Falkland Islands sovereignty dispute

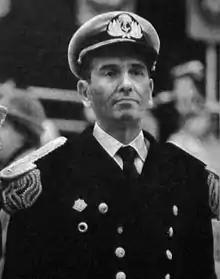
Commander-in-chief of the Argentine Navy, Admiral Jorge Anaya

In 1982, Argentina was in the midst of a devastating economic crisis and large-scale civil unrest against the repressive military junta that was governing the country. On 2 April, with Argentine Navy commander-in-chief Admiral Jorge Anaya as the main architect and supporter of the operation, a combined Argentine amphibious force invaded the Falklands. Immediately, the UK severed diplomatic ties with Argentina and began to assemble a task force to retake the islands. A diplomatic offensive began, to gain support for economic and military sanctions. The United Nations Security Council issued Resolution 502 calling on Argentina to withdraw forces from the Falklands and on both parties to seek a diplomatic solution. Another resolution called for an immediate ceasefire, but this was vetoed by both the United States and the United Kingdom. The European Community condemned the invasion and imposed economic sanctions on Argentina, although several EC states expressed reservations about British policy in this area. France and West Germany also temporarily suspended several military contracts with the Argentine military. The United States supported mediated talks, via Secretary of State Alexander Haig, and initially took a neutral stance, although in private substantial material aid was made available to the UK from the moment of invasion. The US publicly supported the UK's position following the failure of peace talks.